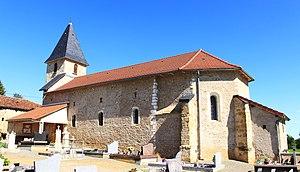
Église Saint-Pierre de Lalanne-Trie (Hautes-Pyrénées)
La liste des églises des Hautes-Pyrénées recense de manière exhaustive les églises situées dans le département français des Hautes-Pyrénées.
Lalanne-Trie est une commune française située dans le département des Hautes-Pyrénées, en région Occitanie.